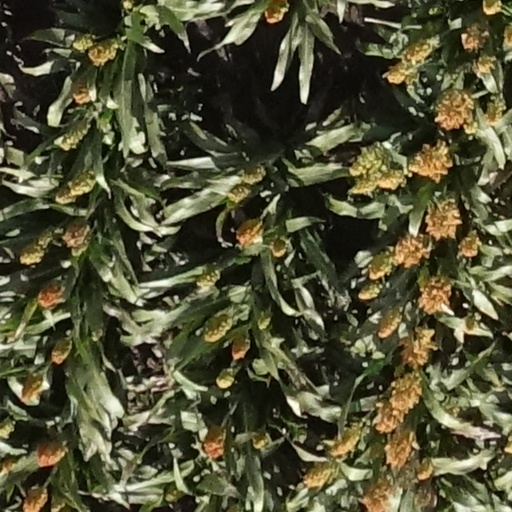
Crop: sorghum